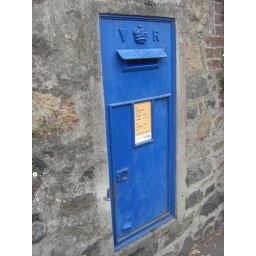
Yet another different type of post box in St Peter Port this time a large Victorian wall box